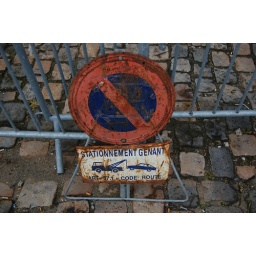
Old rusty sign outside Versailles Palace in Paris, France.